Lucas Duda

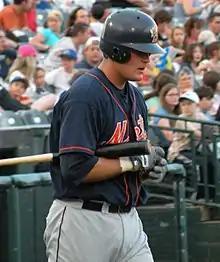
Duda with the Binghamton Mets in 2009.

Duda was selected by the New York Mets in the seventh round of the 2007 Major League Baseball draft, as the 243rd overall selection. He began his professional career in 2007 with the Single–A Brooklyn Cyclones of the Low–A New York–Penn League, where he batted .299, with 32 runs batted in, 32 runs, and 4 home runs. During the following winter, he played on the Waikiki BeachBoys of Hawaii Winter Baseball, batting .340, with 13 runs batted in, 12 runs, and 3 home runs. In 2008, he played for the St. Lucie Mets of the Single–A Florida State League, where he batted .263, with 66 runs batted in, 58 runs, 11 home runs. For the 2009 season, Duda was promoted to the Double–A Binghamton Mets, where he batted .281, with 53 runs batted in, 49 runs, and 9 home runs. During the fall of 2009, Duda played for the Surprise Saguaros of the Arizona Fall League, where he in 5 at–bats batted .400, with 2 runs batted in and no home runs.